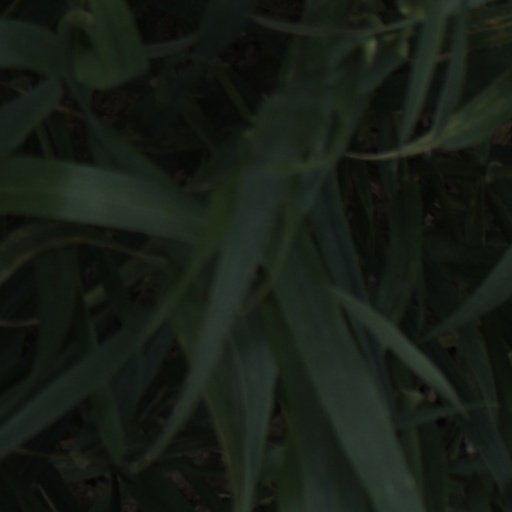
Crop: wheat